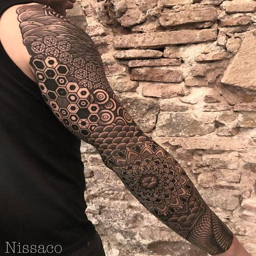
back side of the sleeve .